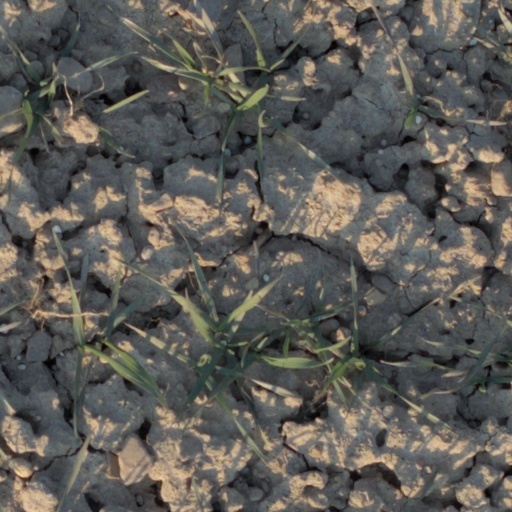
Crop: wheat